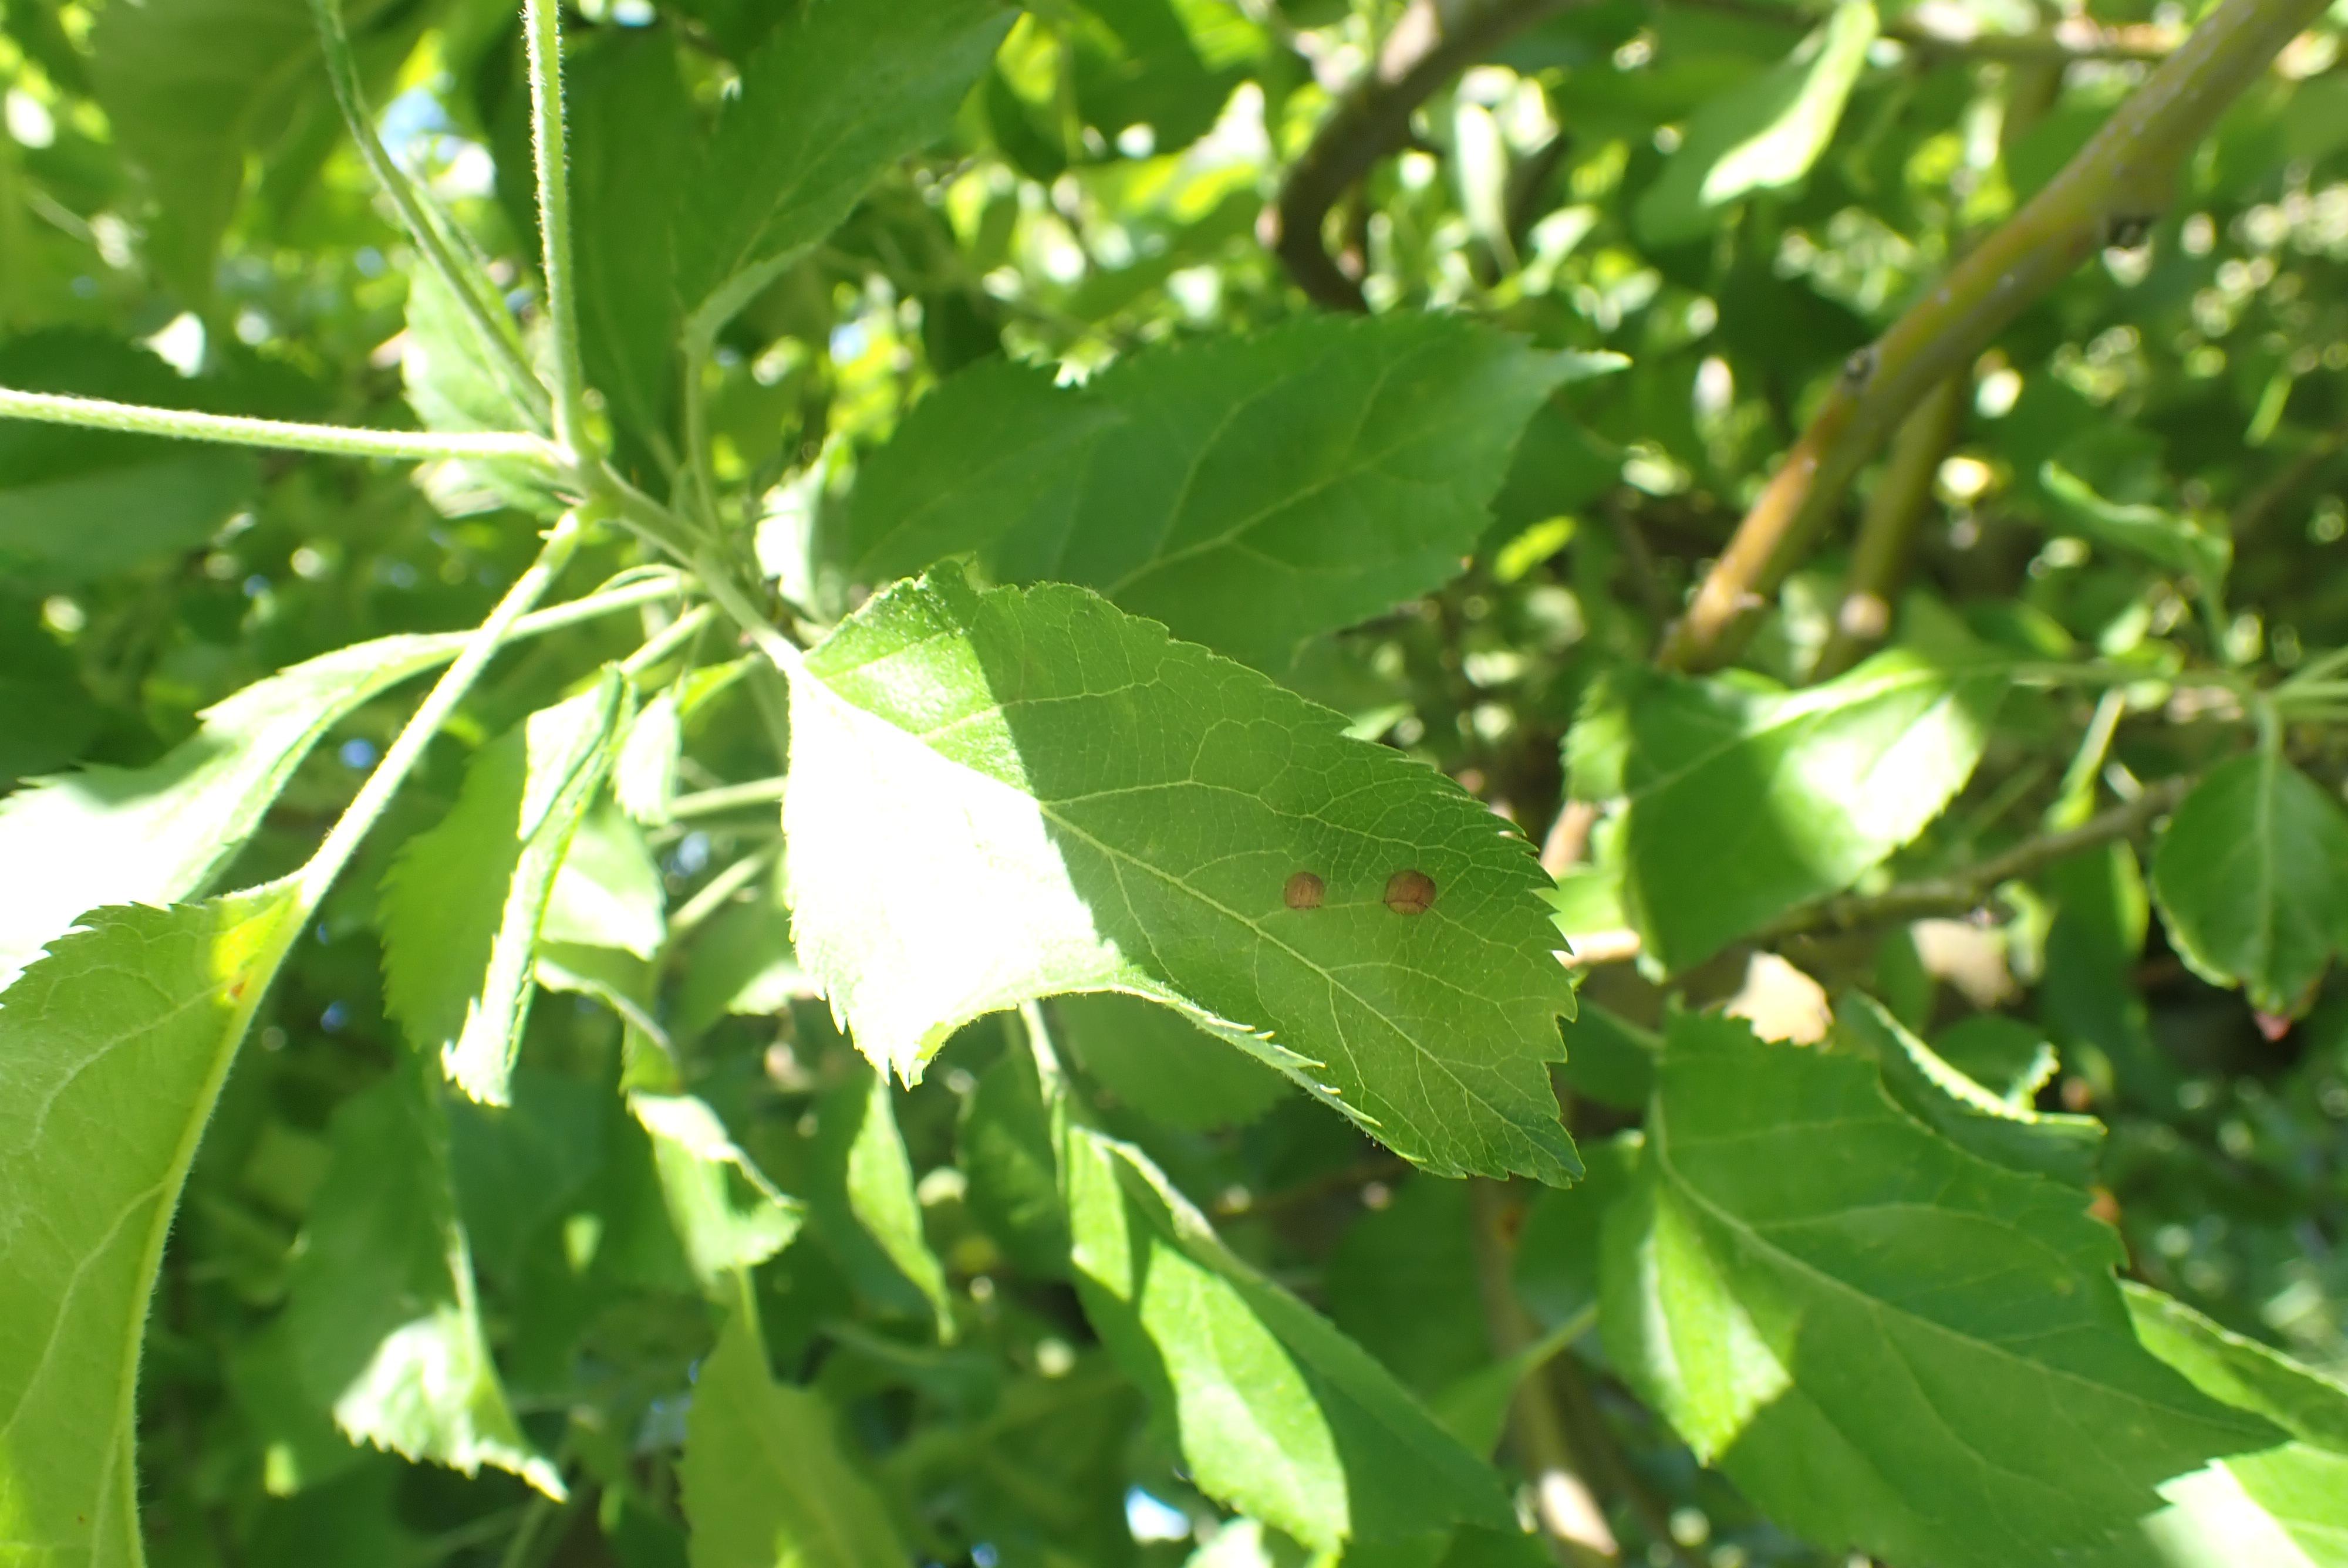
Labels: frog_eye_leaf_spot